Woodham, Surrey

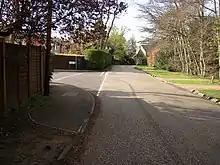
Woodham Park Way

Woodham is a suburban village in Surrey next to New Haw and contiguous with two suburbs of Woking: Sheerwater and West Byfleet.